Maurus Gerner-Beuerle

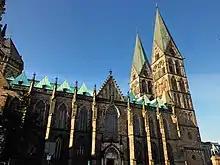
Bremen Cathedral

It was during a visit by Hermann Rahm, who had been the Protestant minister in charge of the parish at Sankt Blasien between 1915 and 1923, and was now in charge at another parish nearby, that the suggestion came up that Gerner-Beuerle should apply for a job at Bremen, far to the north. He was offered and accepted a post, and during 1938 moved to Bremen with his family. His first job in Bremen was as pastor to the congregation in the city's quarter, where the sudden arrest of the previous incumbent and his resignation from the church ministry had opened up an unexpected vacancy. Gerner-Beuerle lived through the hard years of the war at the side of his congregation. The quarter of the city near the city and alongside the river suffered badly in the aerial bomb attacks of the 1940s. The recently built Hohentor church was completely burnt out and collapsed. At this point Gerner-Beuerle seriously contemplated signing up for army service, but instead he stayed where he was till 1946, when he accepted an appointment at the cathedral. Much to the displeasure of the parish church council, when Gerner-Beuerle moved to the cathedral as "Domprediger", which is only a ten minute walk from the Hohentor parish, many of his congregation went with him. The role involved a combination of administrative and pastoral duties and also, especially in Gerner Beuerle's case, offered ample opportunity for preaching. He remained in the job from 1946 till his retirement in 1971.